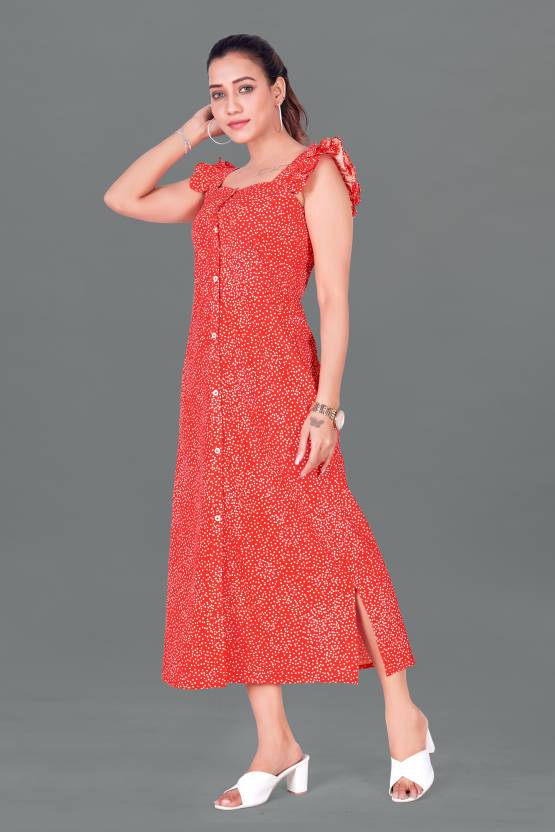
Product: Women A-line Orange Dress
Price: ₹399
Colors: Orange
Pattern: Printed
Description: Spruce up your wardrobe with this women’s orange color printed dress from Fashion Dream available on Flipkart. This front fastening style dress is perfect for a day out with friends or night get-togethers with family.
Look your gorgeous best in this orange dot printed calf length dress. Crafted using breathable polyester blend material, it features a square neckline, calf length, cap flutter sleeves and front fastening pattern which gives you a chic look. It has straight silhouette with both side slit and striking the all over print on the dress. Style it up with a pair of sandals and cute gold accessories to complete the look.
Other details: Fabric: Polyester Blend